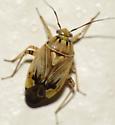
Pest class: lygus_bug